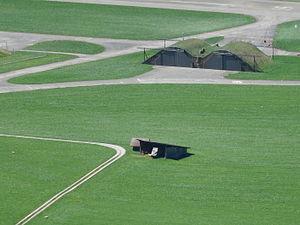
Les Forces aériennes suisses sont, avec les forces terrestres, l'une des deux branches des forces armées suisses.